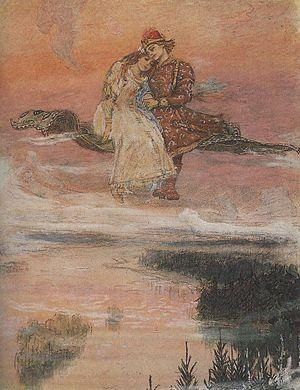
Le tapis volant ou tapis magique est un tapis légendaire utilisé comme moyen de transport aérien. Cet objet magique apparaît dans la mythologie perse et arabe, et dans le folklore russe.